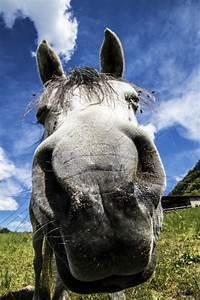
horse